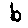
Label: 6